Bomber

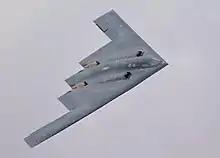
The U.S Air Force B-2 stealth bomber

At the start of the Cold War, bombers were the only means of carrying nuclear weapons to enemy targets, and had the role of deterrence. With the advent of guided air-to-air missiles, bombers needed to avoid interception. High-speed and high-altitude flying became a means of evading detection and attack. Designs such as the English Electric Canberra could fly faster or higher than contemporary fighters. When surface-to-air missiles became capable of hitting high-flying bombers, bombers were flown at low altitudes to evade radar detection and interception.